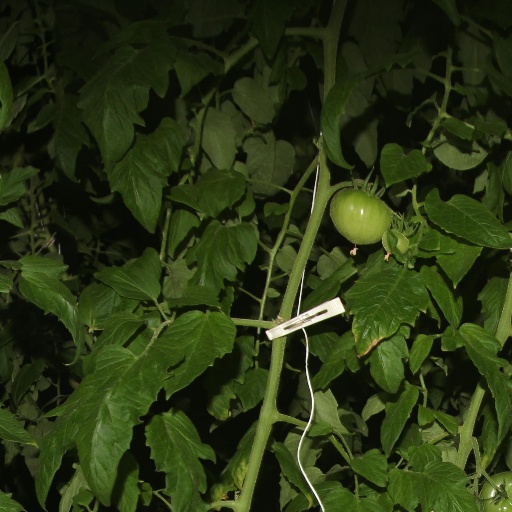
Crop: tomato